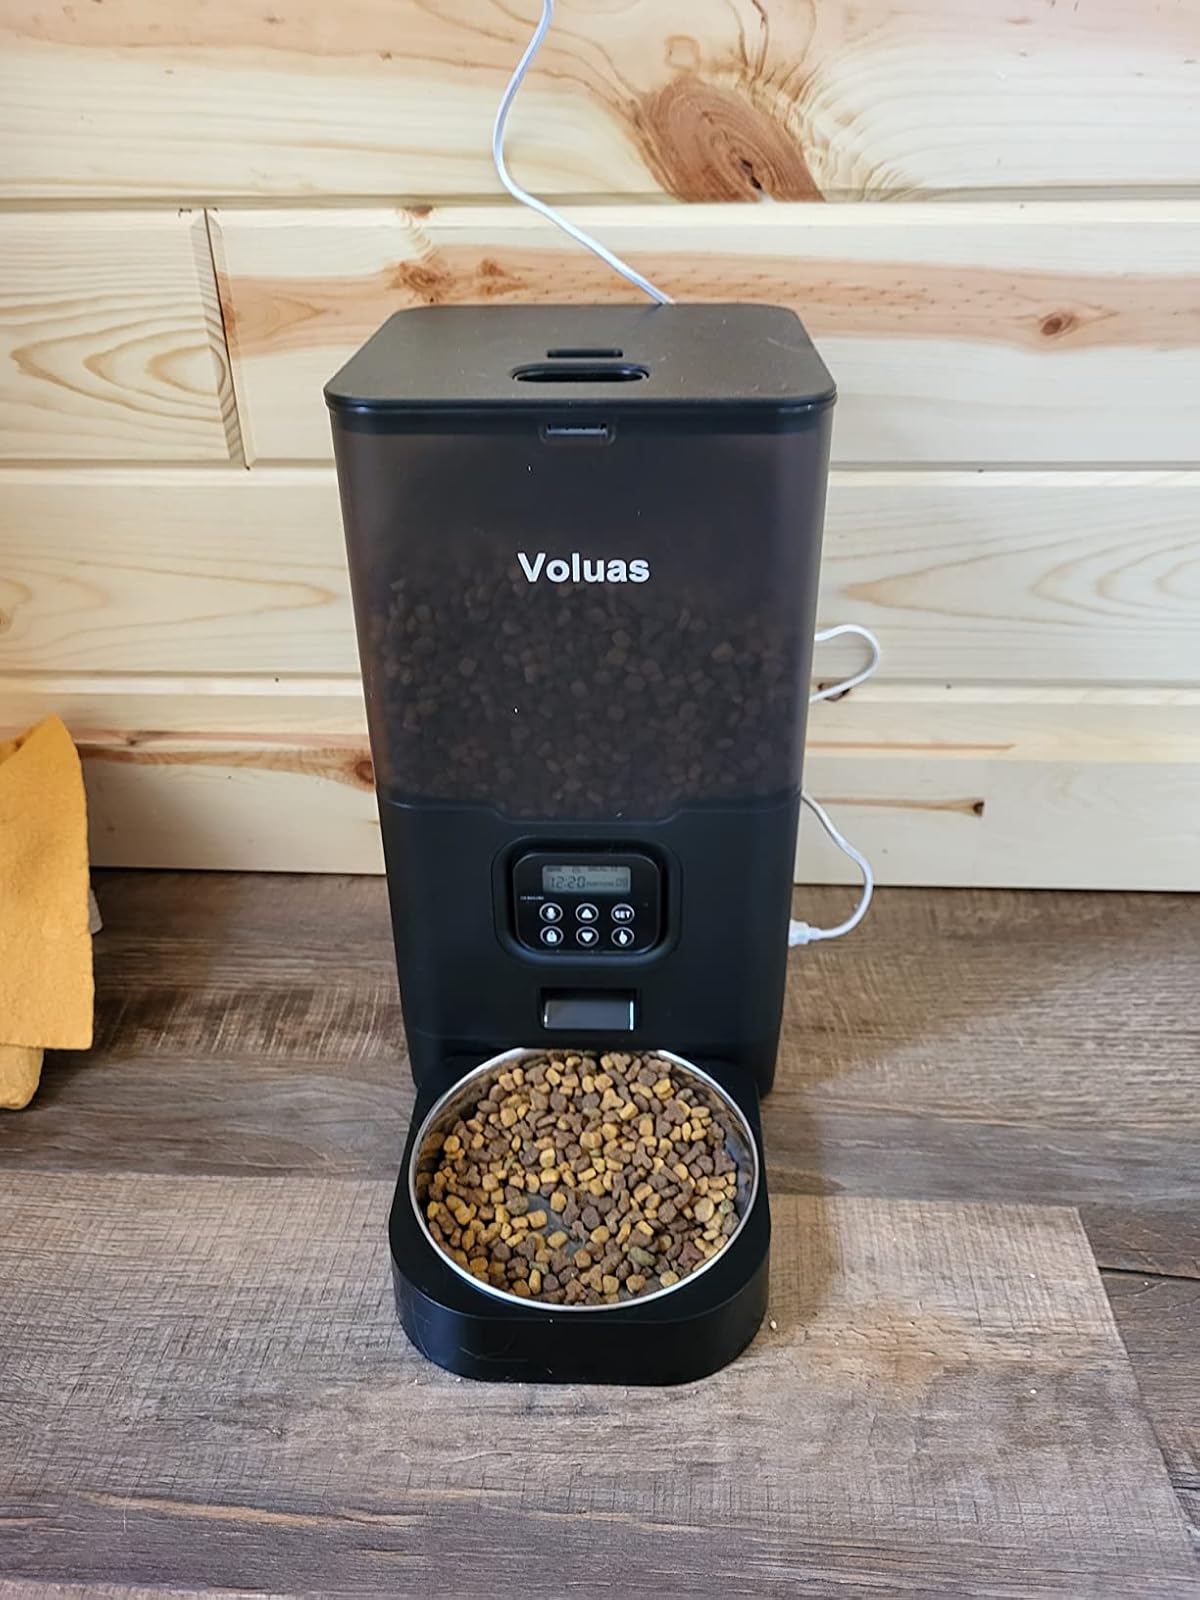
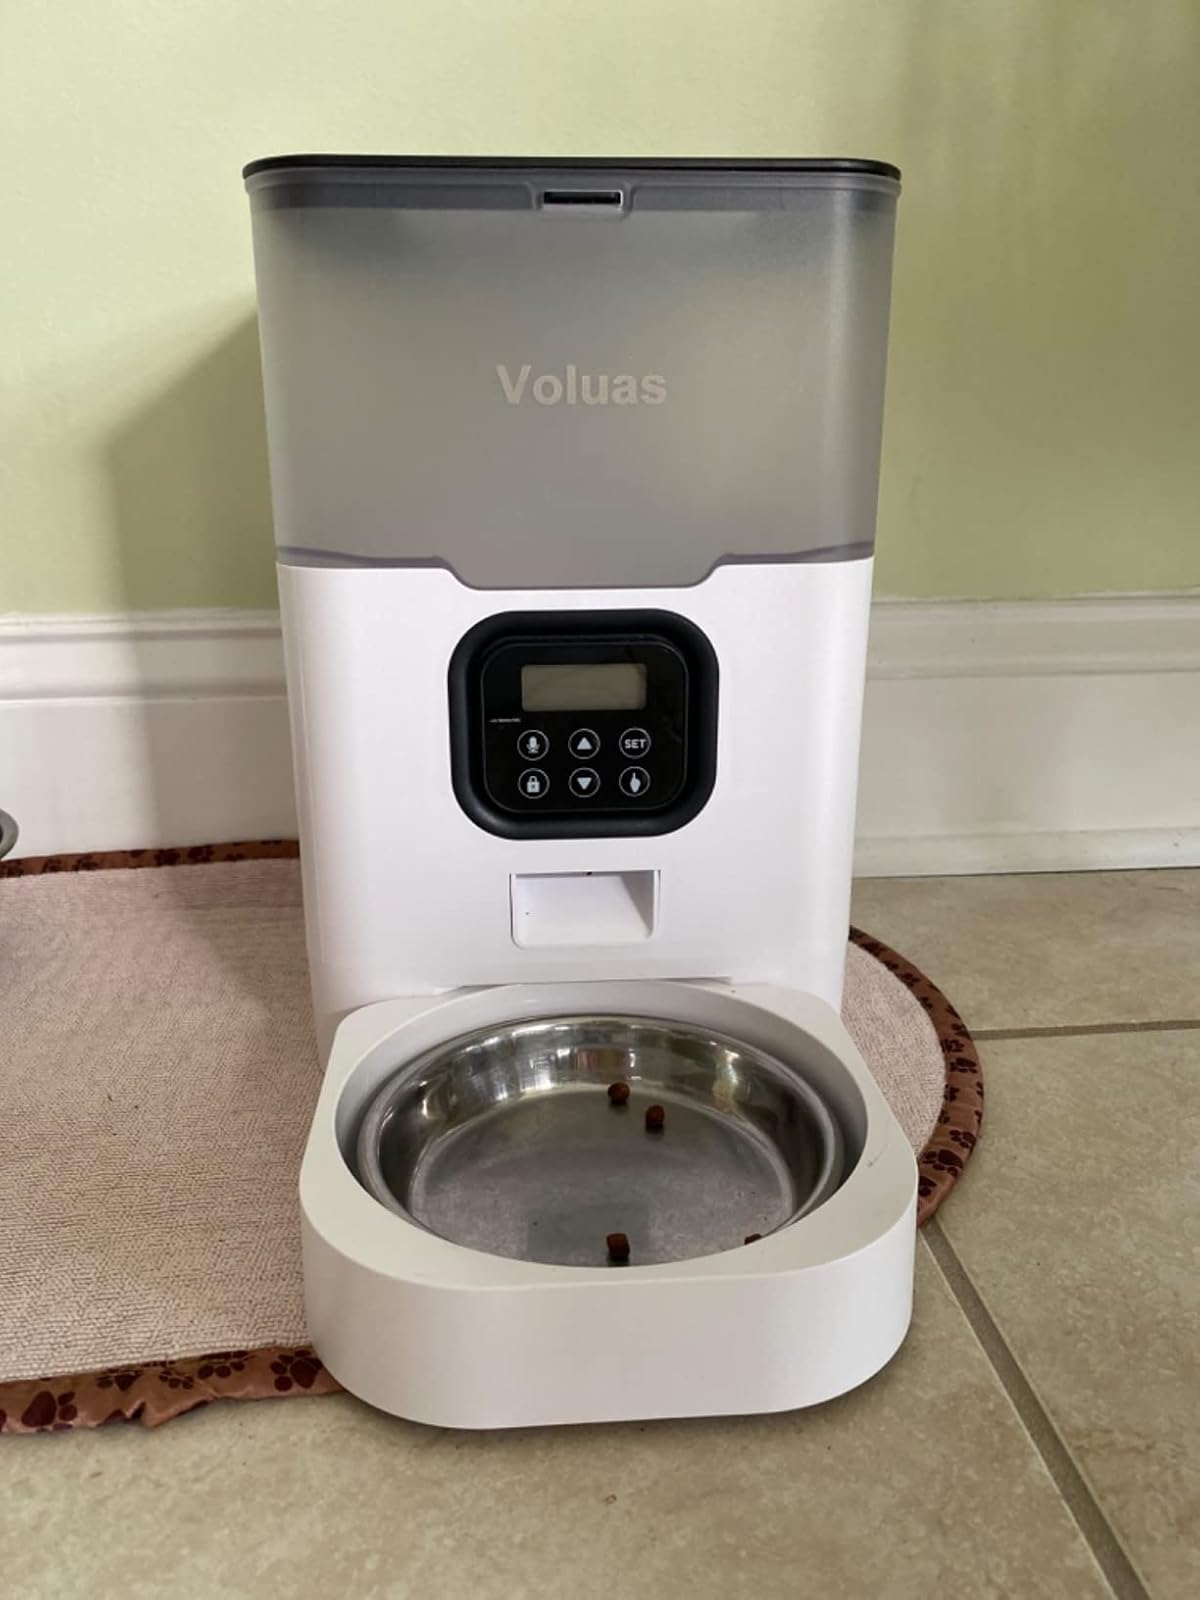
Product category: items_feeder
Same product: no